Dolcenera

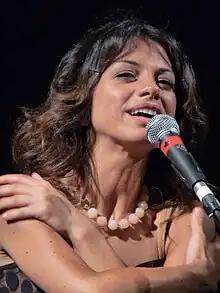
Dolcenera during a concert in Sanremo (Province of Imperia, Liguria) in 2009

In 2009 she signed a recording contract with Sony Music and she published her fourth studio album, titled "Dolcenera nel paese delle meraviglie". The first single from the album, "Il mio amore unico", was performed during the 59th Sanremo Music Festival, competing in the "Artists" section, but it failed to reach the final. Despite the competition's outcome, the single was strongly aired by Italian radios, reaching the first position in the airplay chart and peaked at number 5 on the Italian Albums Chart. The other singles from the album are "La più bella canzone d'amore che c'è" and "Un dolce incantesimo".